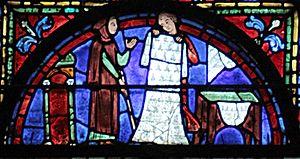
Histoire de Charlemagne (déambulatoire, baie 7).
Le vitrail de Charlemagne à Chartres est un vitrail narratif du déambulatoire nord de la cathédrale Notre-Dame de Chartres, qui raconte une vie hagiographique de l'empereur Charlemagne